Mike Sadler

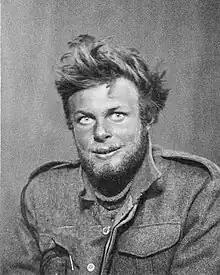
Sadler in 1943

Willis Michael Sadler (22 February 1920 – 4 January 2024) was a British Army officer. He was the last original member of the Special Air Service and one of the last survivors of the Long Range Desert Group (survived by Jack Mann who also served in the LRDG).